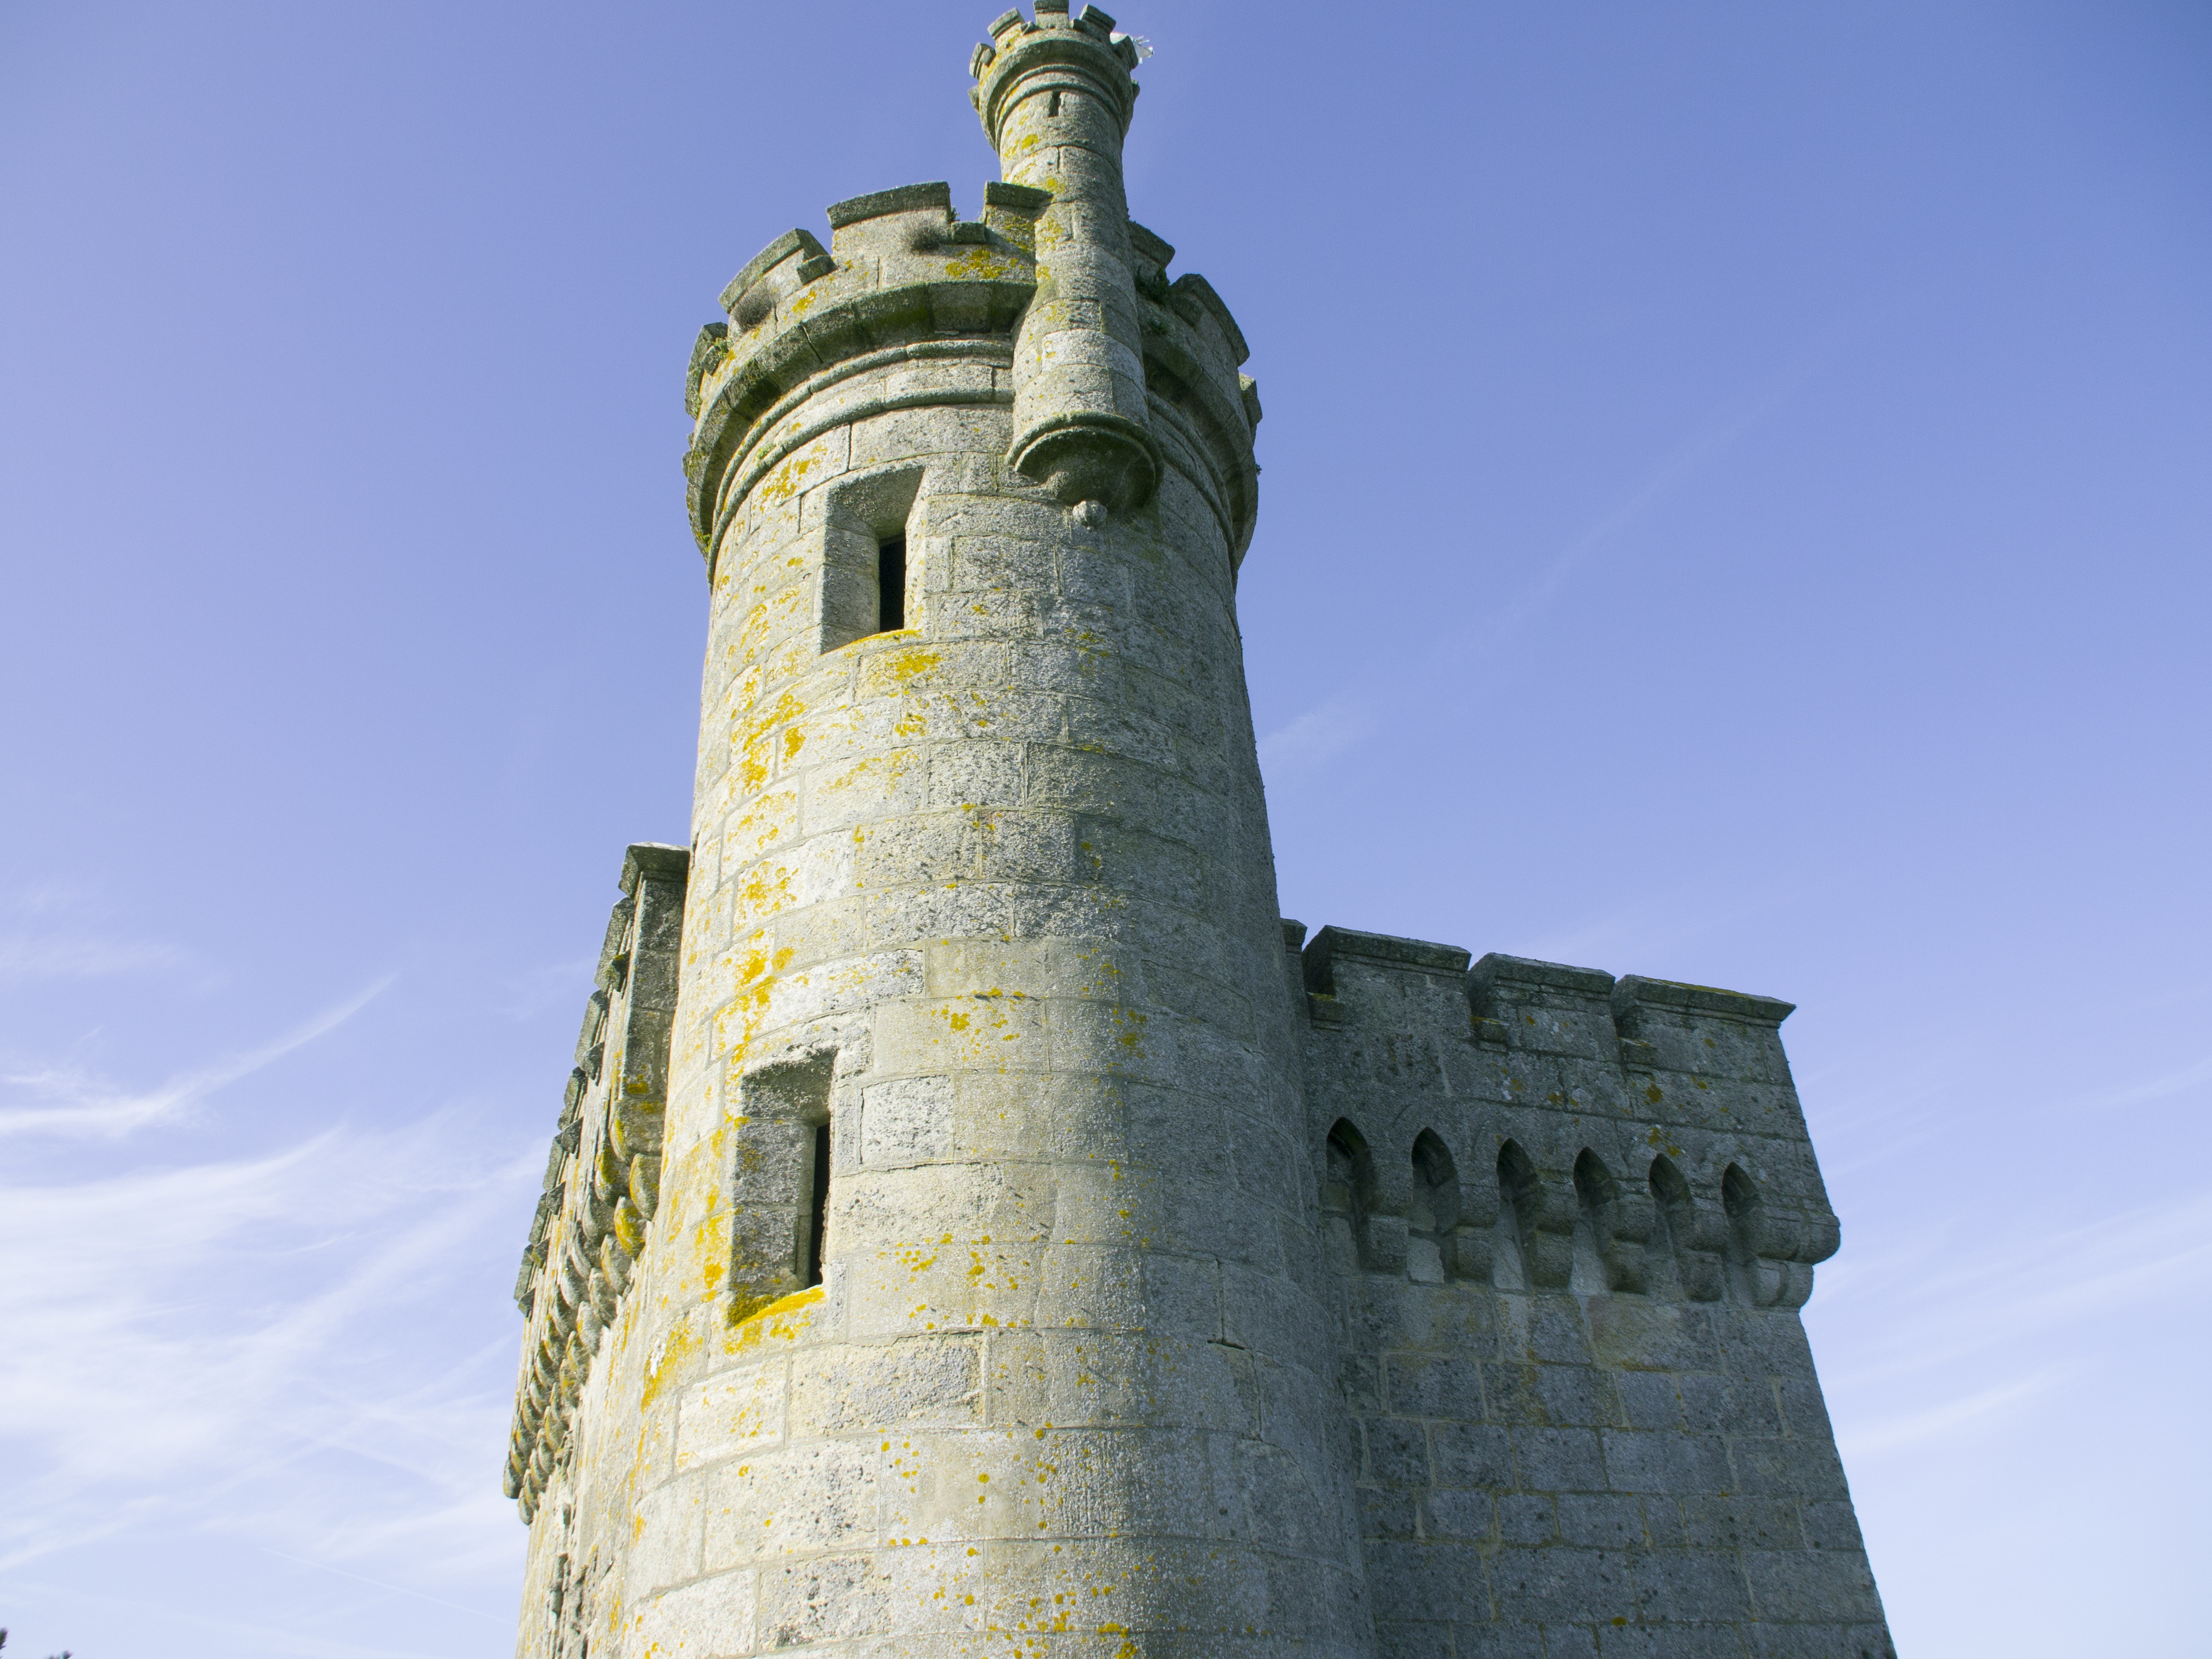
building, monument, tower, landmark, bell tower, steeple, baiona